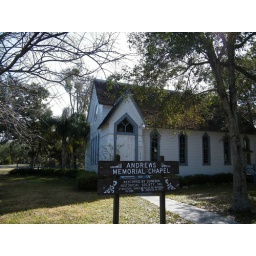
church building built in 1888 ... back when Florida was pristine